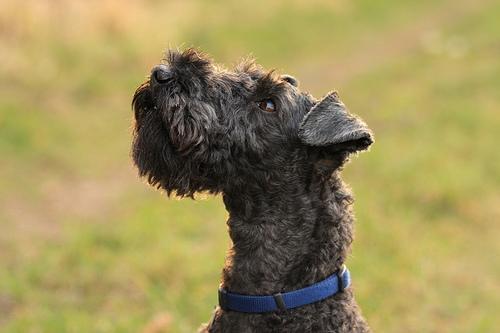
Kerry_blue_terrier